Lion of Babylon (statue)

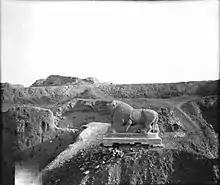
Lion of Babylon in 1909

Lion of Babylon is a stone sculpture, over 3,600 years old, that was found in the ancient city of Babylon, Iraq. Its discovery was first documented in 1817 by Claudius Rich, although it may have been seen as early as 1790 by Joseph de Beauchamp.